William West Kirkby

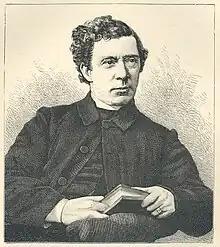

The Venerable William West Kirkby (24 August 1827-September 5, 1907) was an English Anglican clergyman and translator who spent time as a missionary in Northern Canada.